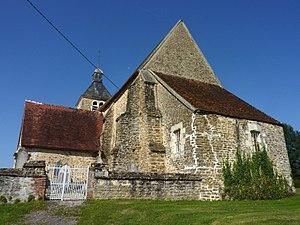
Soumaintrain (Yonne)
Soumaintrain est une commune française située dans le département de l'Yonne en région Bourgogne-Franche-Comté. Elle a donné son nom à un fromage.